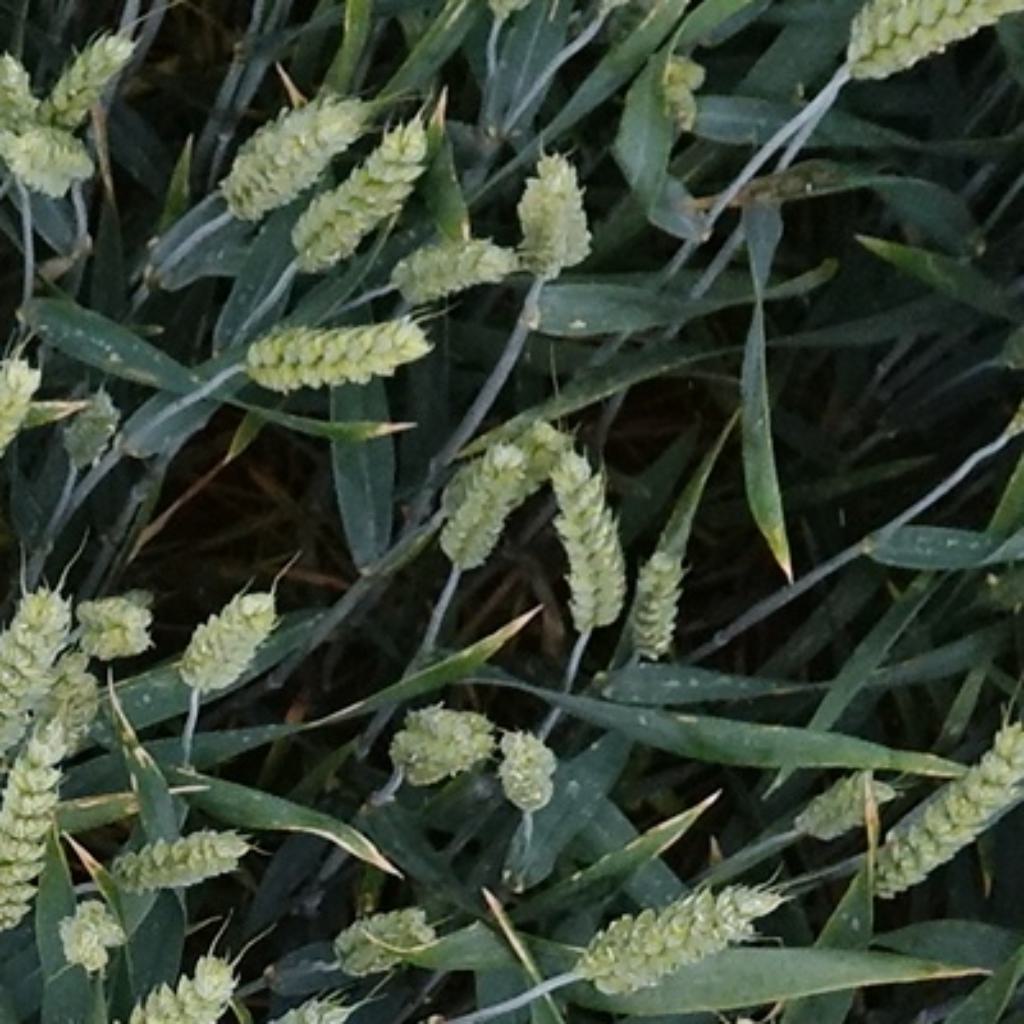
Country: France
Location: Toulouse
Wheat development stage: Filling - Ripening